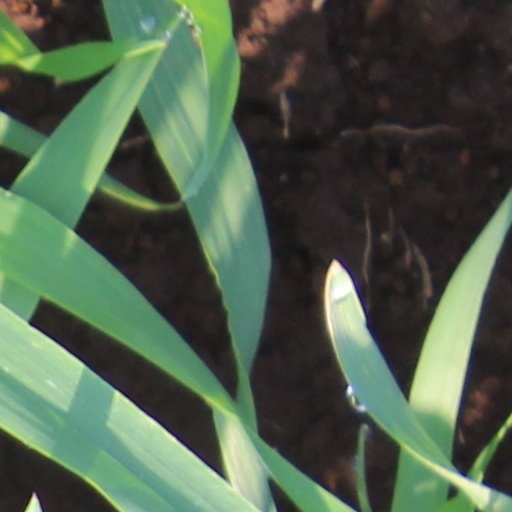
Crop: wheat